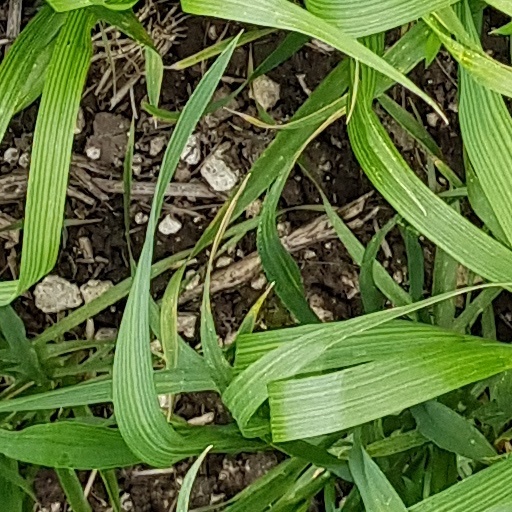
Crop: wheat